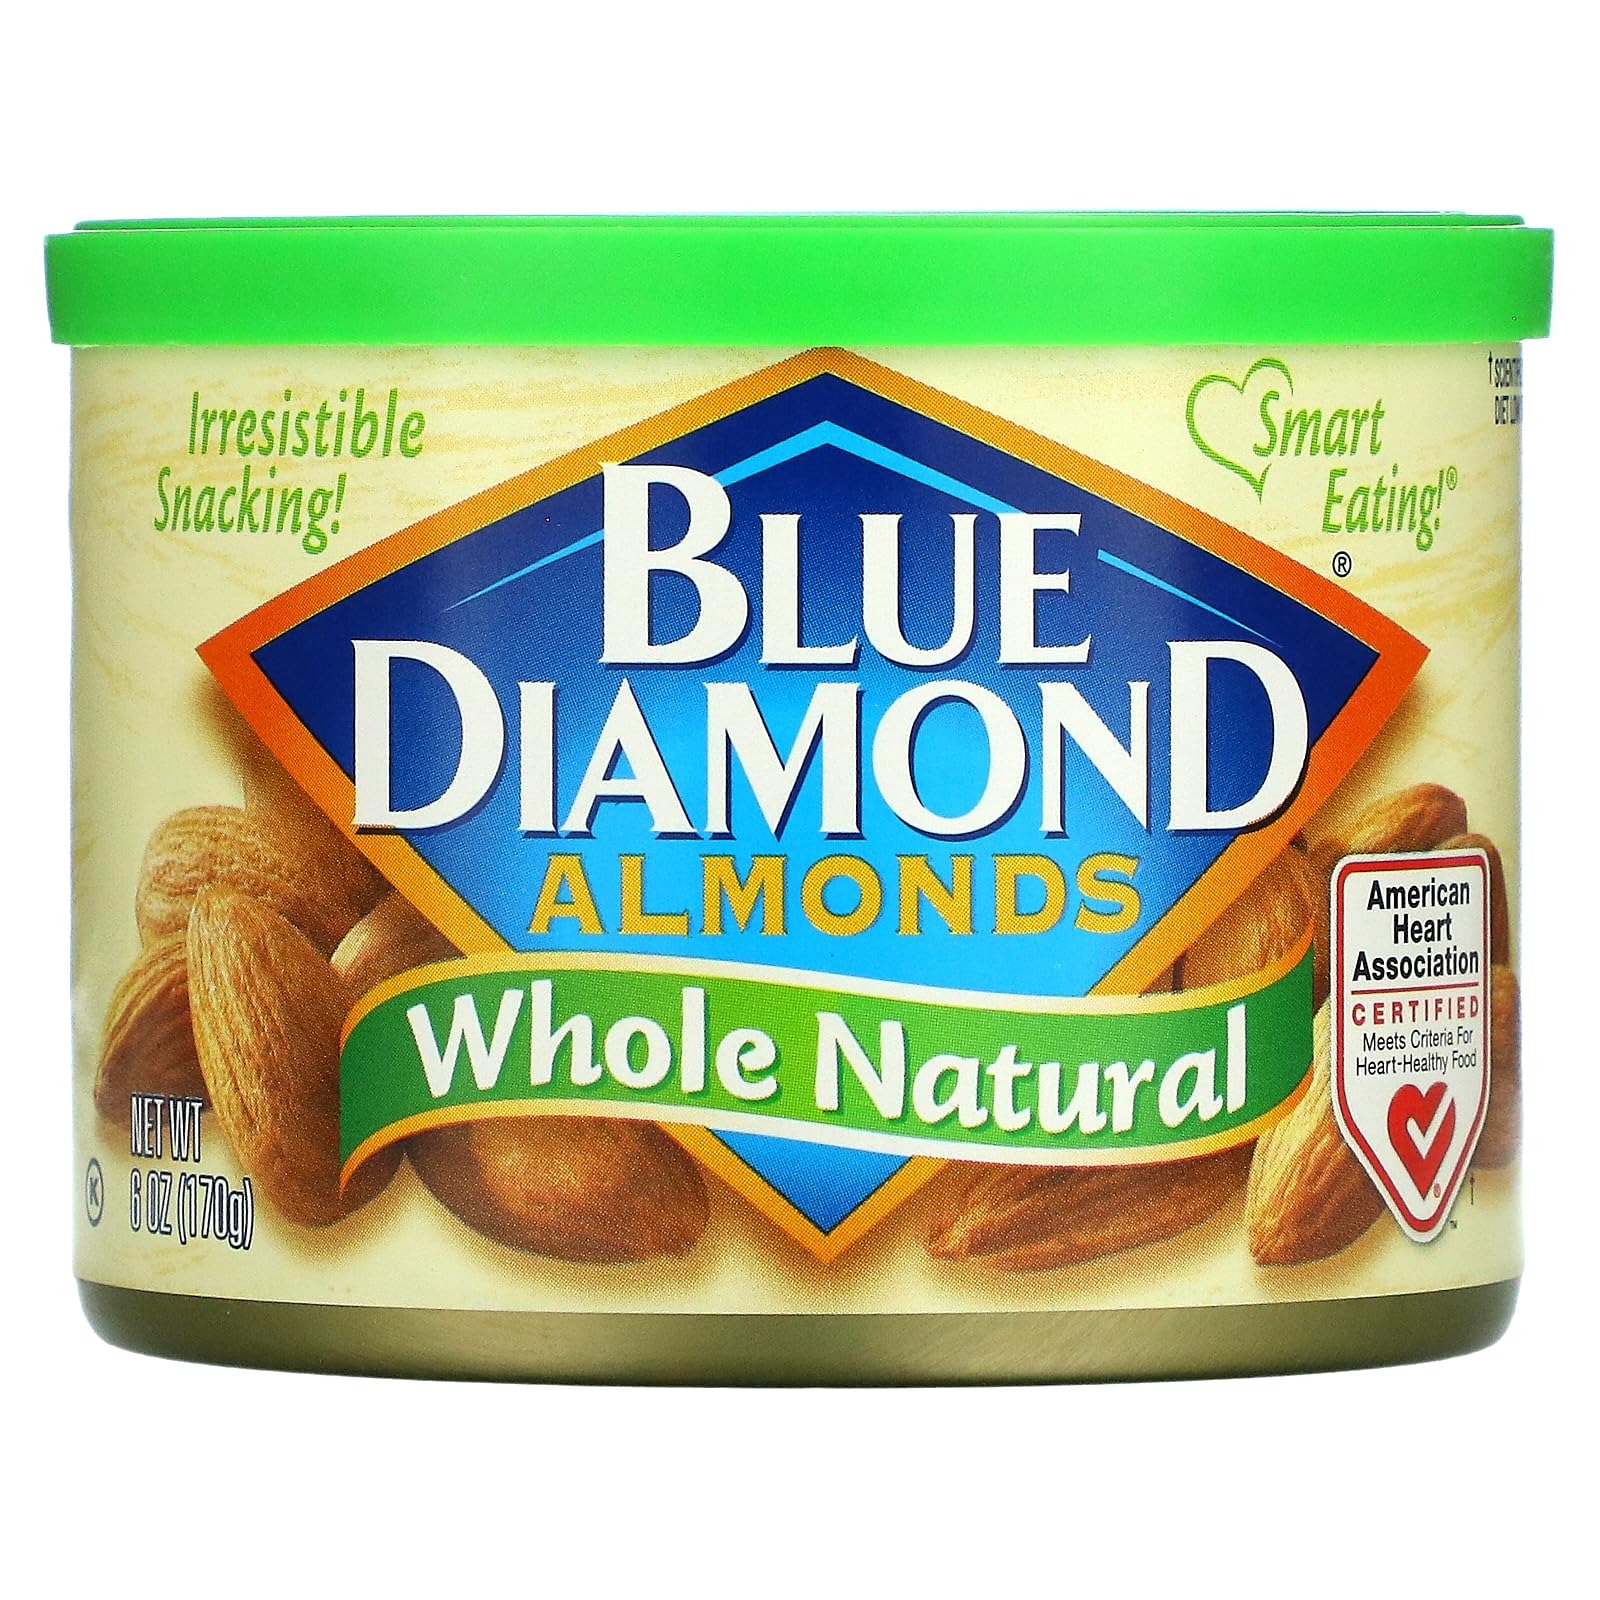
Item Name: Blue Diamond Almonds Natural, 6 Ounce
Bullet Point 1: Irresistible snacking
Bullet Point 2: Smart eating
Bullet Point 3: 3g net carbs per serving
Bullet Point 4: Kosher
Value: 3.0
Unit: Count

Price: 4.9